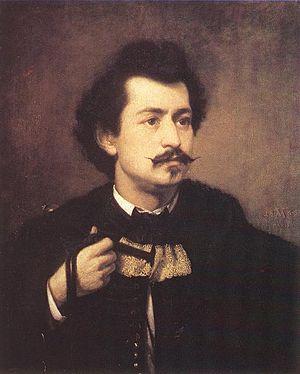
Vilmos Aba-Novák